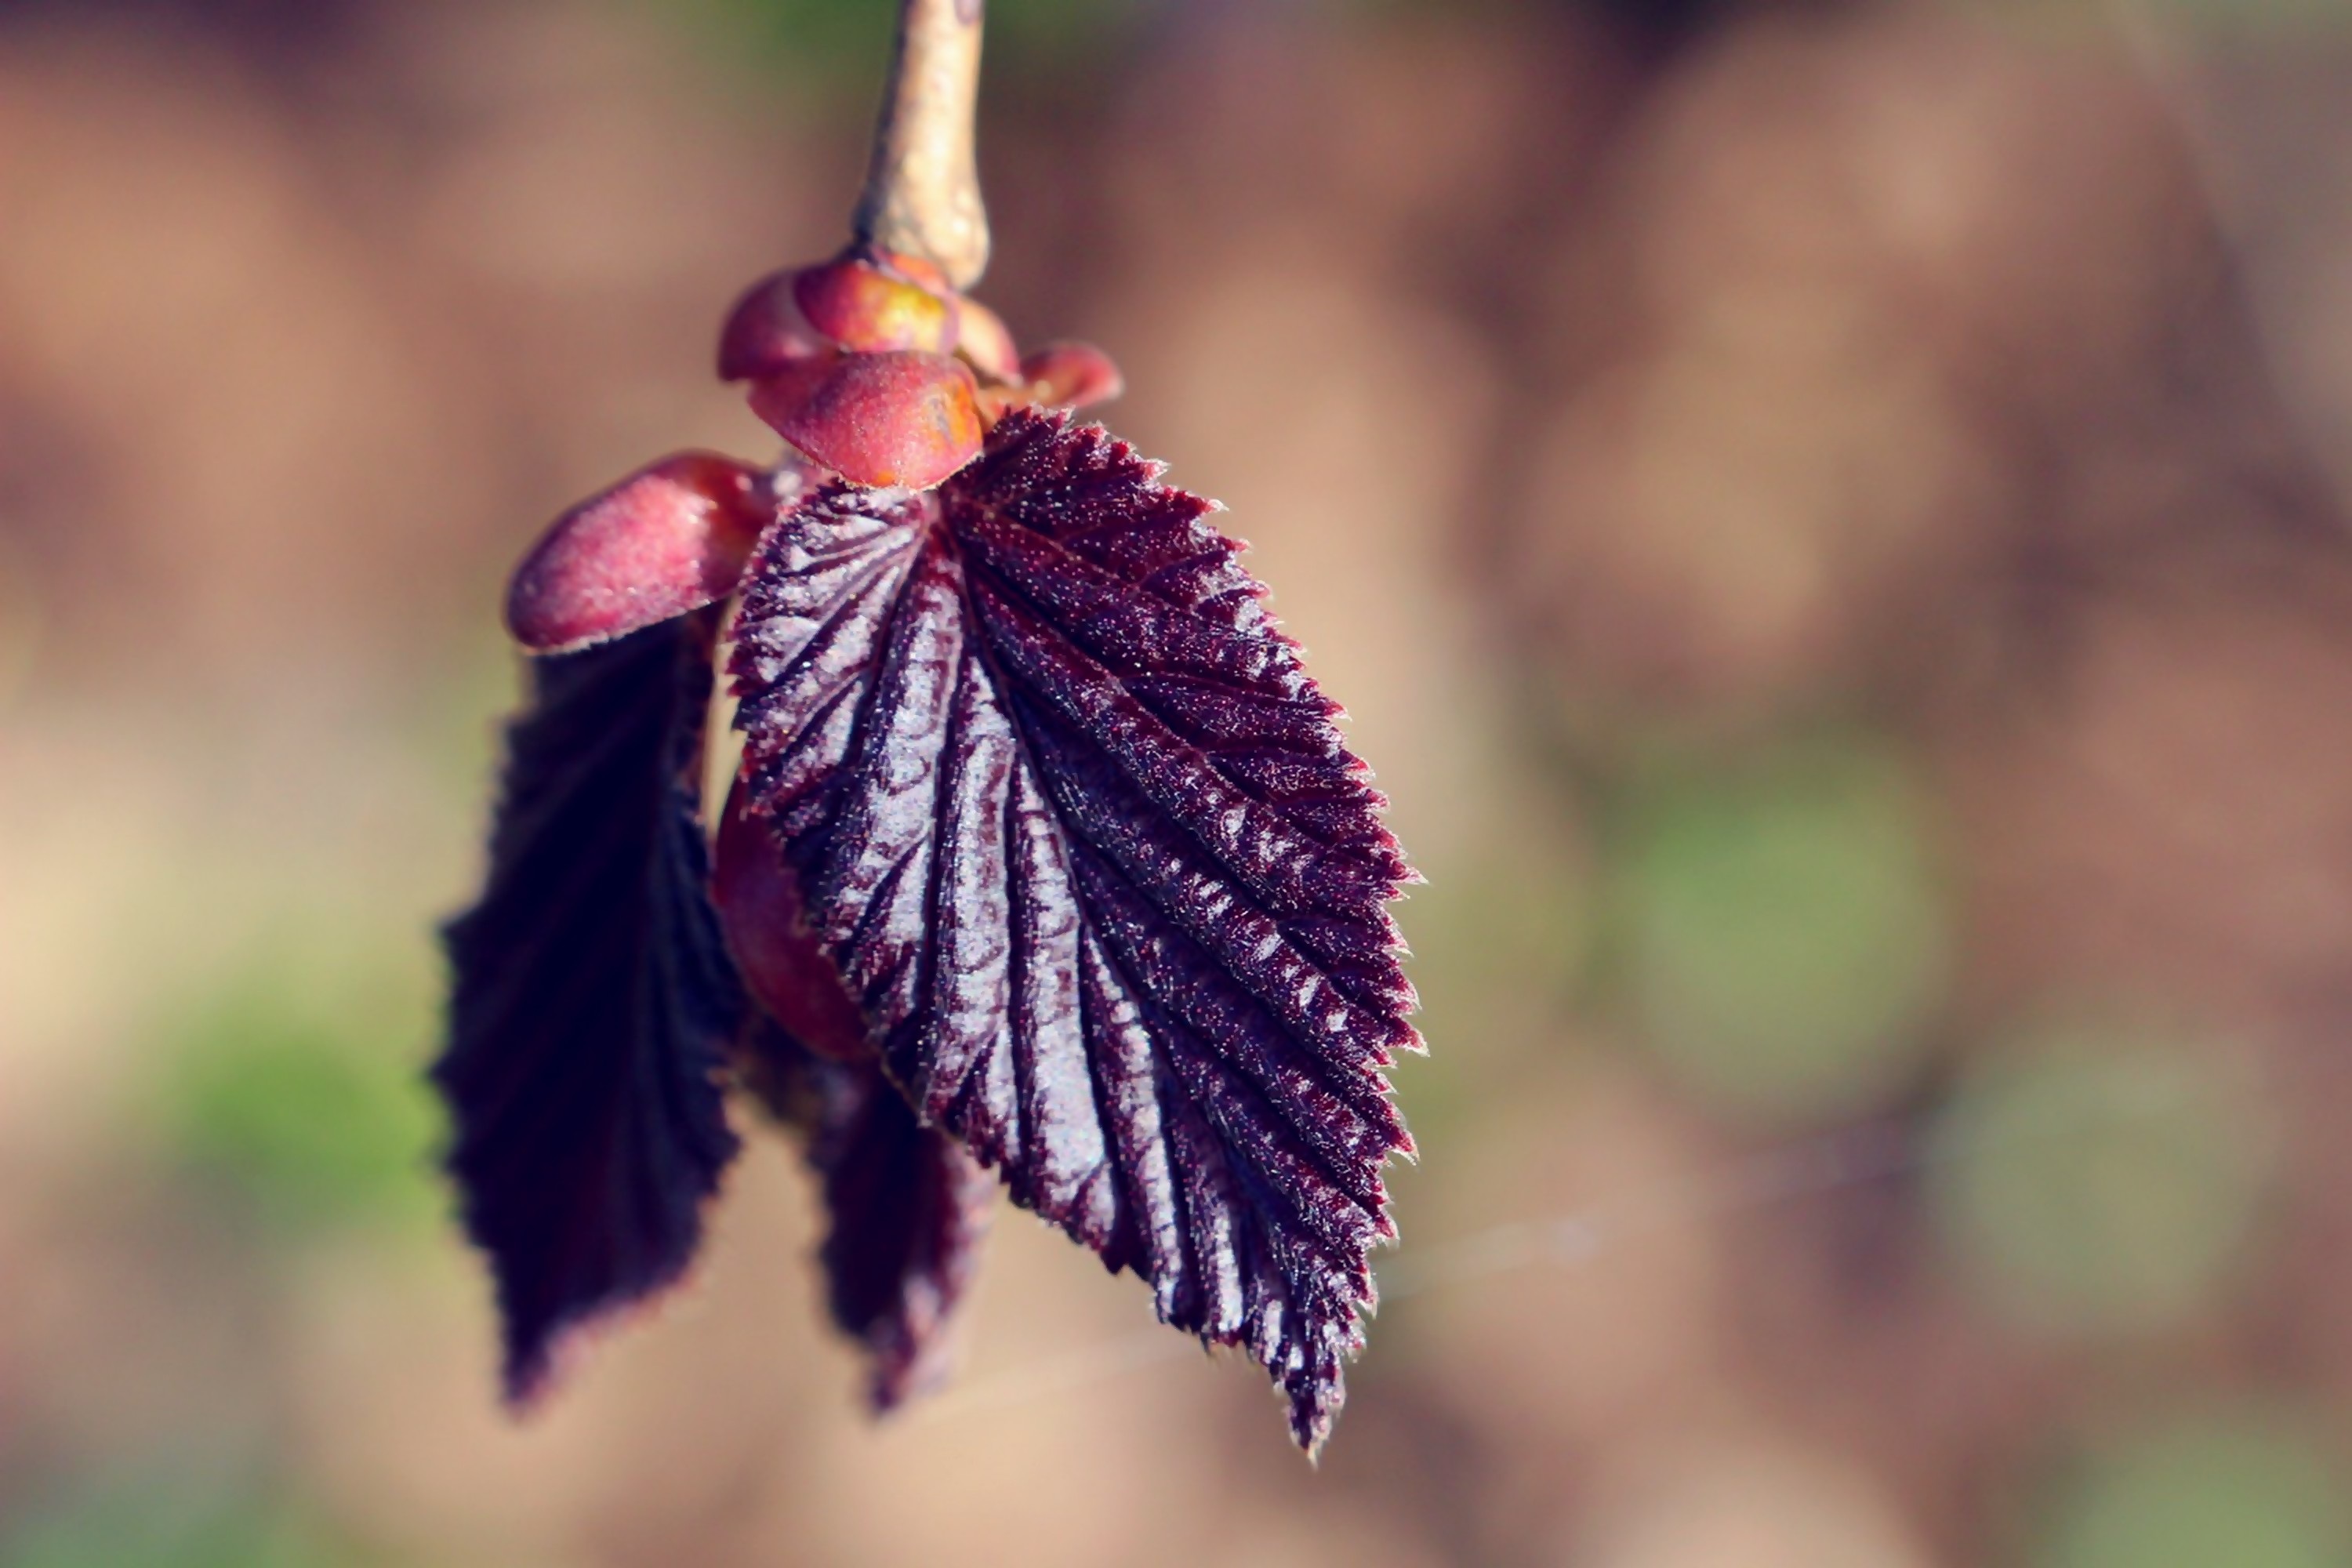
branch, plant, leaf, fall, foliage, spring, color, flora, twig, close up, golden autumn, macro photography, plant stem